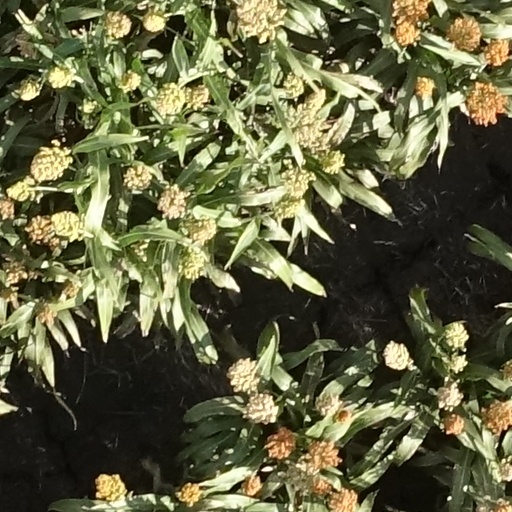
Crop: sorghum